Question: Please indicate a possible affordance area of the bowl that can be used for containing
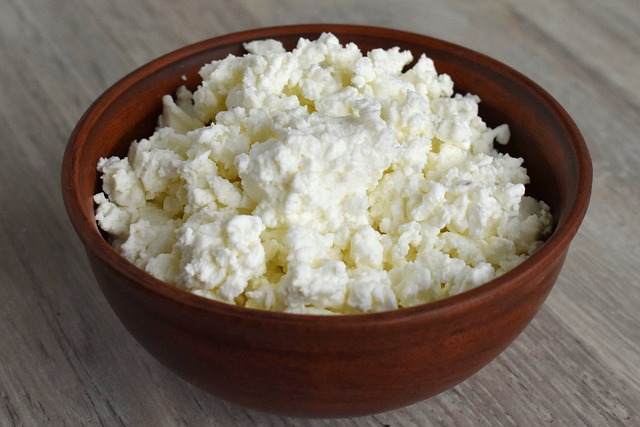
Answer: [57, 24.5, 597, 418.5]